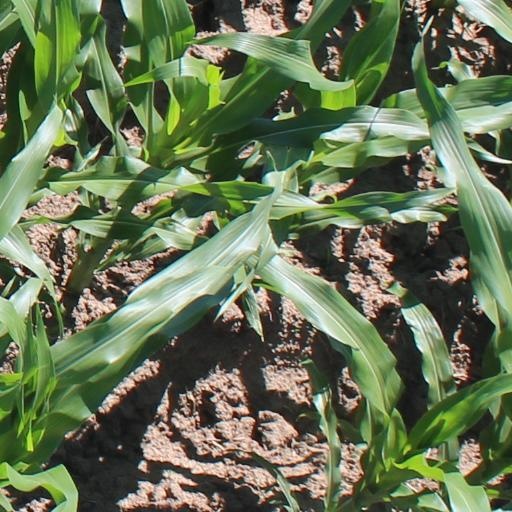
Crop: maize; corn